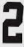
Number: 2